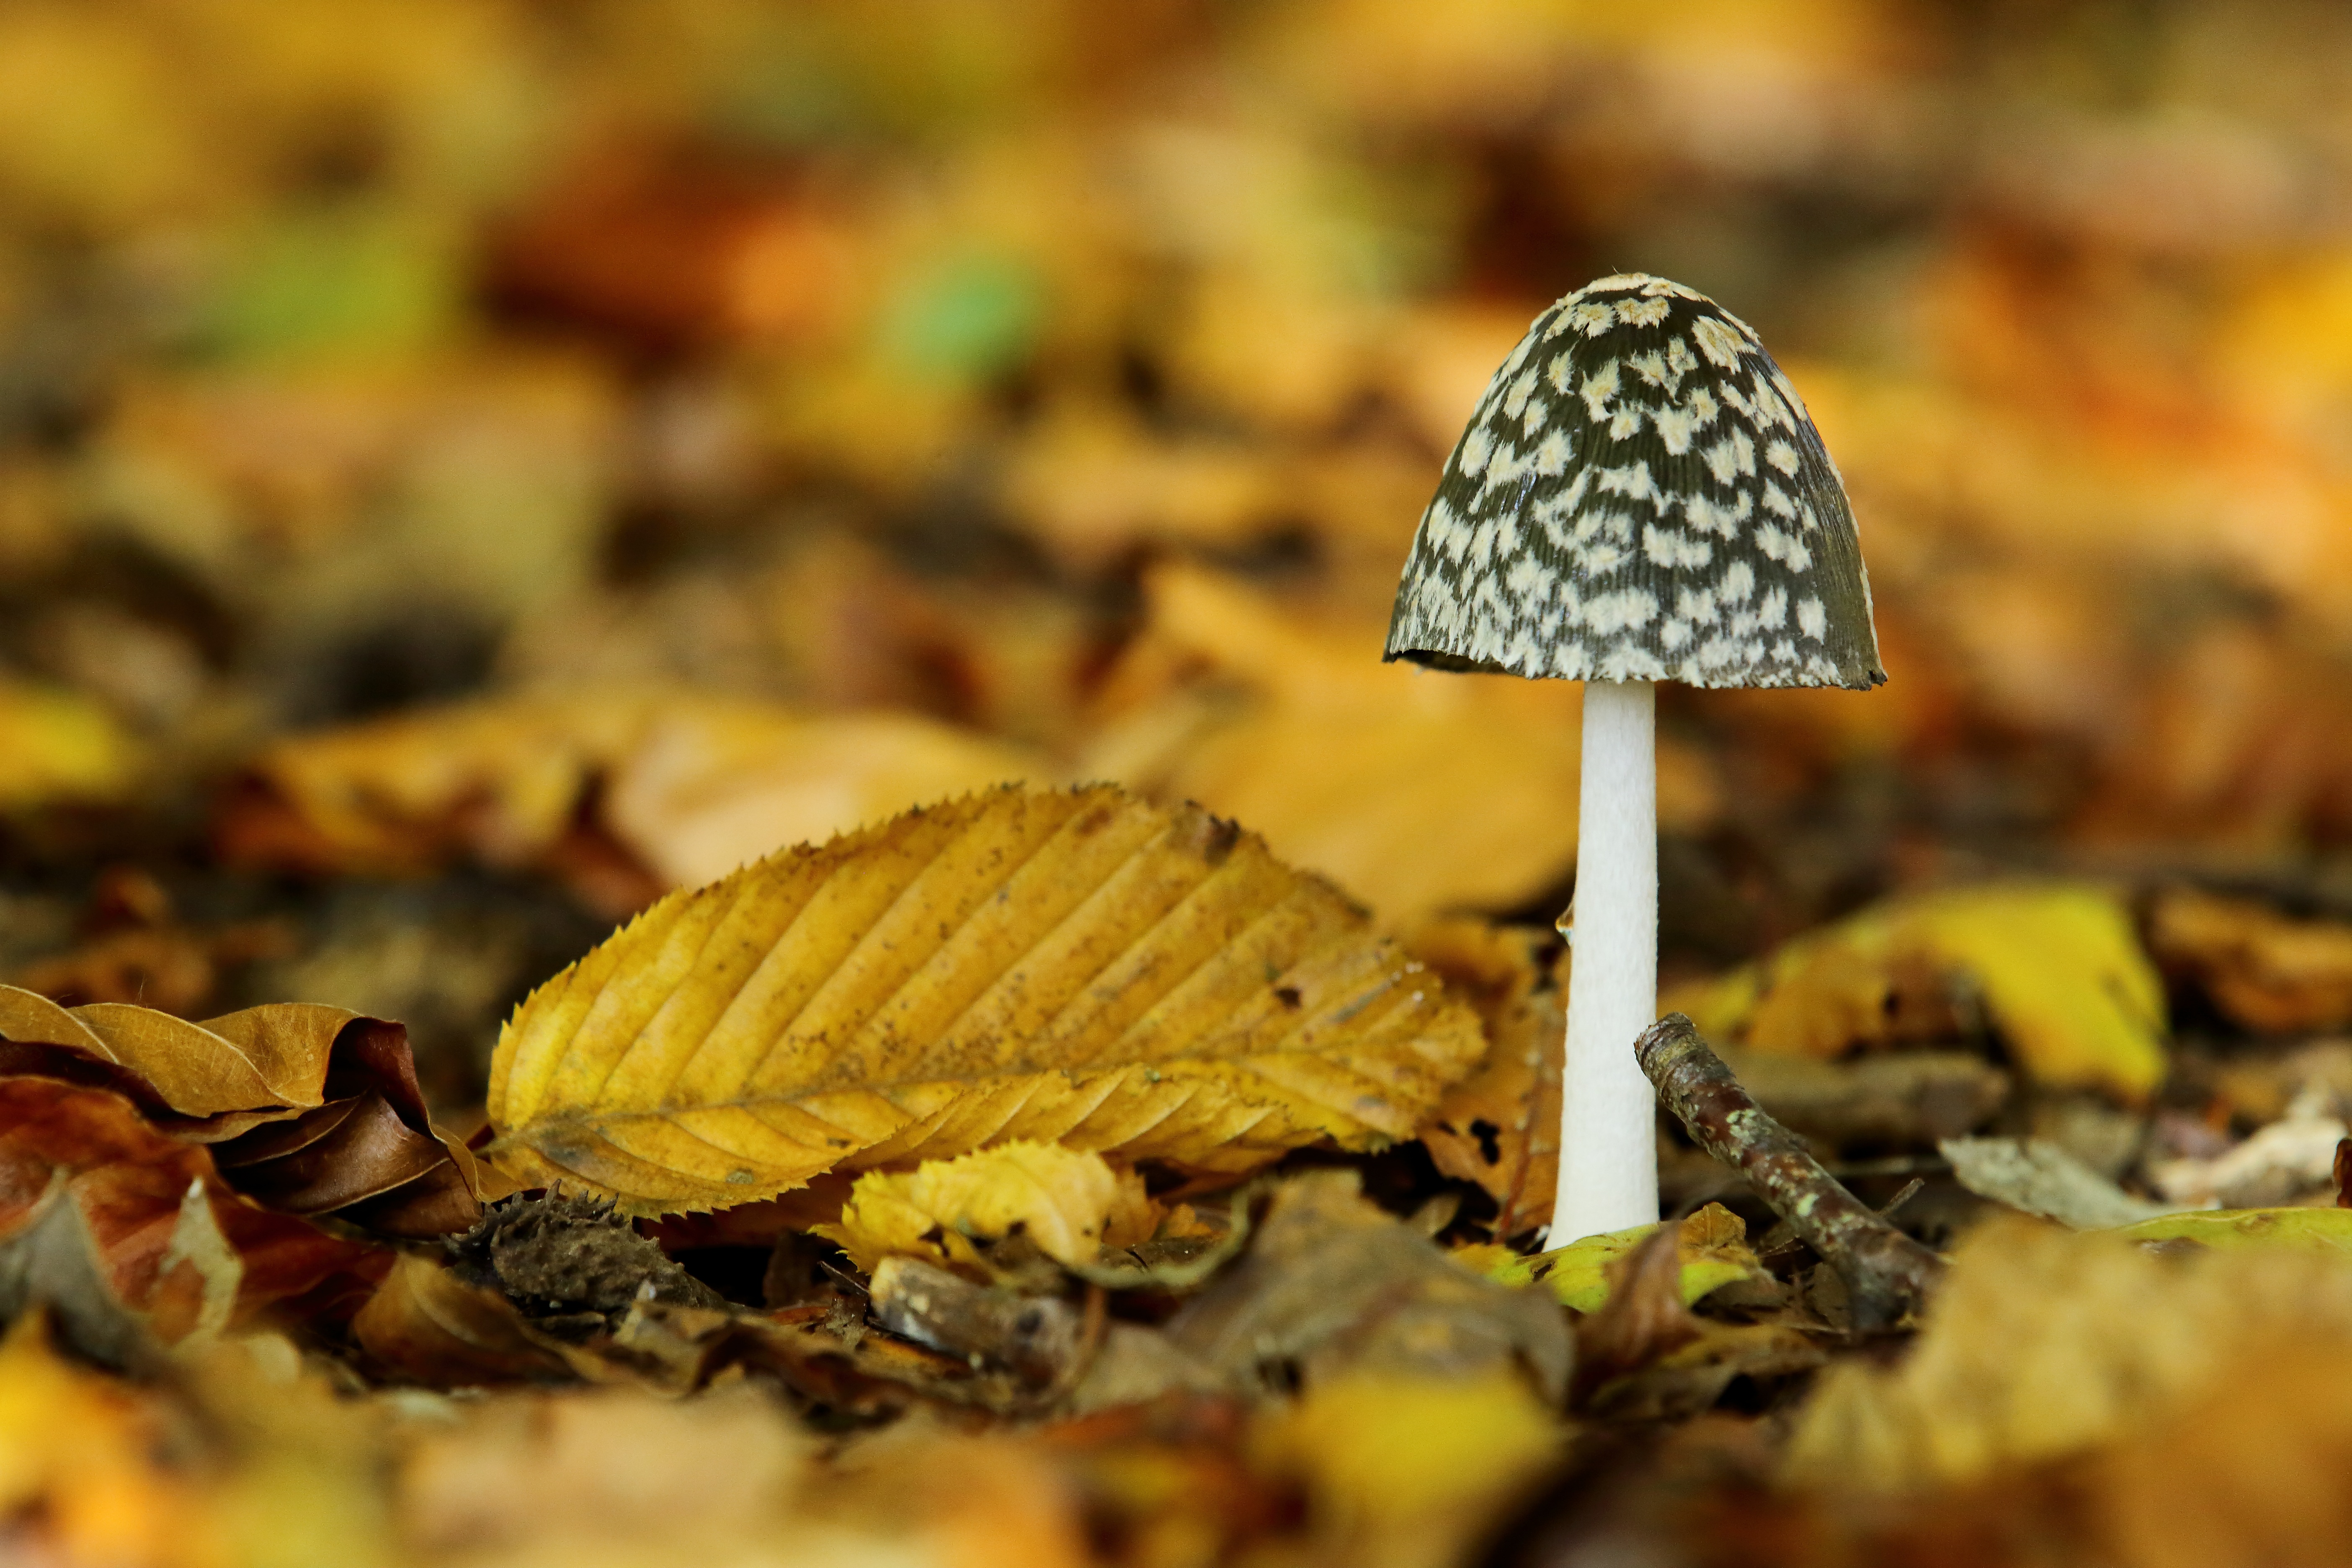
natural, natural landscape, wood, organism, twig, mushroom, grass, terrestrial plant, deciduous, agaricaceae, plant, landscape, fungus, Tints and shades, edible mushroom, bolete, wildlife, soil, forest, macro photography, terrestrial animal, natural foods, autumn, woodland, still life photography, trunk, agaric, medicinal mushroom, plant stem, tree, agaricomycetes